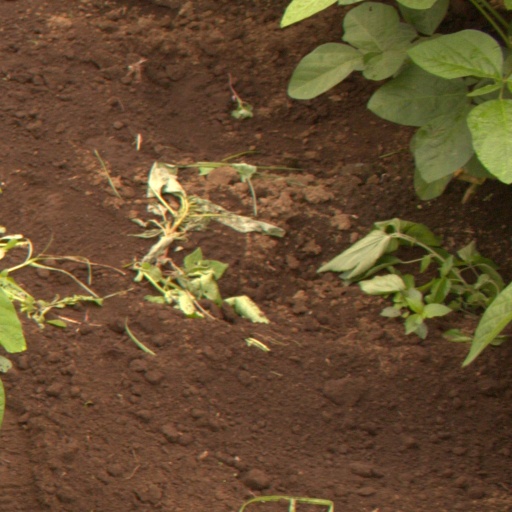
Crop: soybean